The Knife Thrower and Other Stories

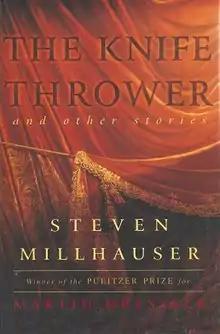
First edition

The Knife Thrower and Other Stories by Steven Millhauser, first published in 1998 by Crown Publishers, Inc., New York City. It is a collection of short stories, some of which were published by various journals, such as "The Paris Review", "Harper's Magazine", and "The New Yorker". It continues in a similar vein to Millhauser's previous efforts that mix the extraordinary into everyday life.